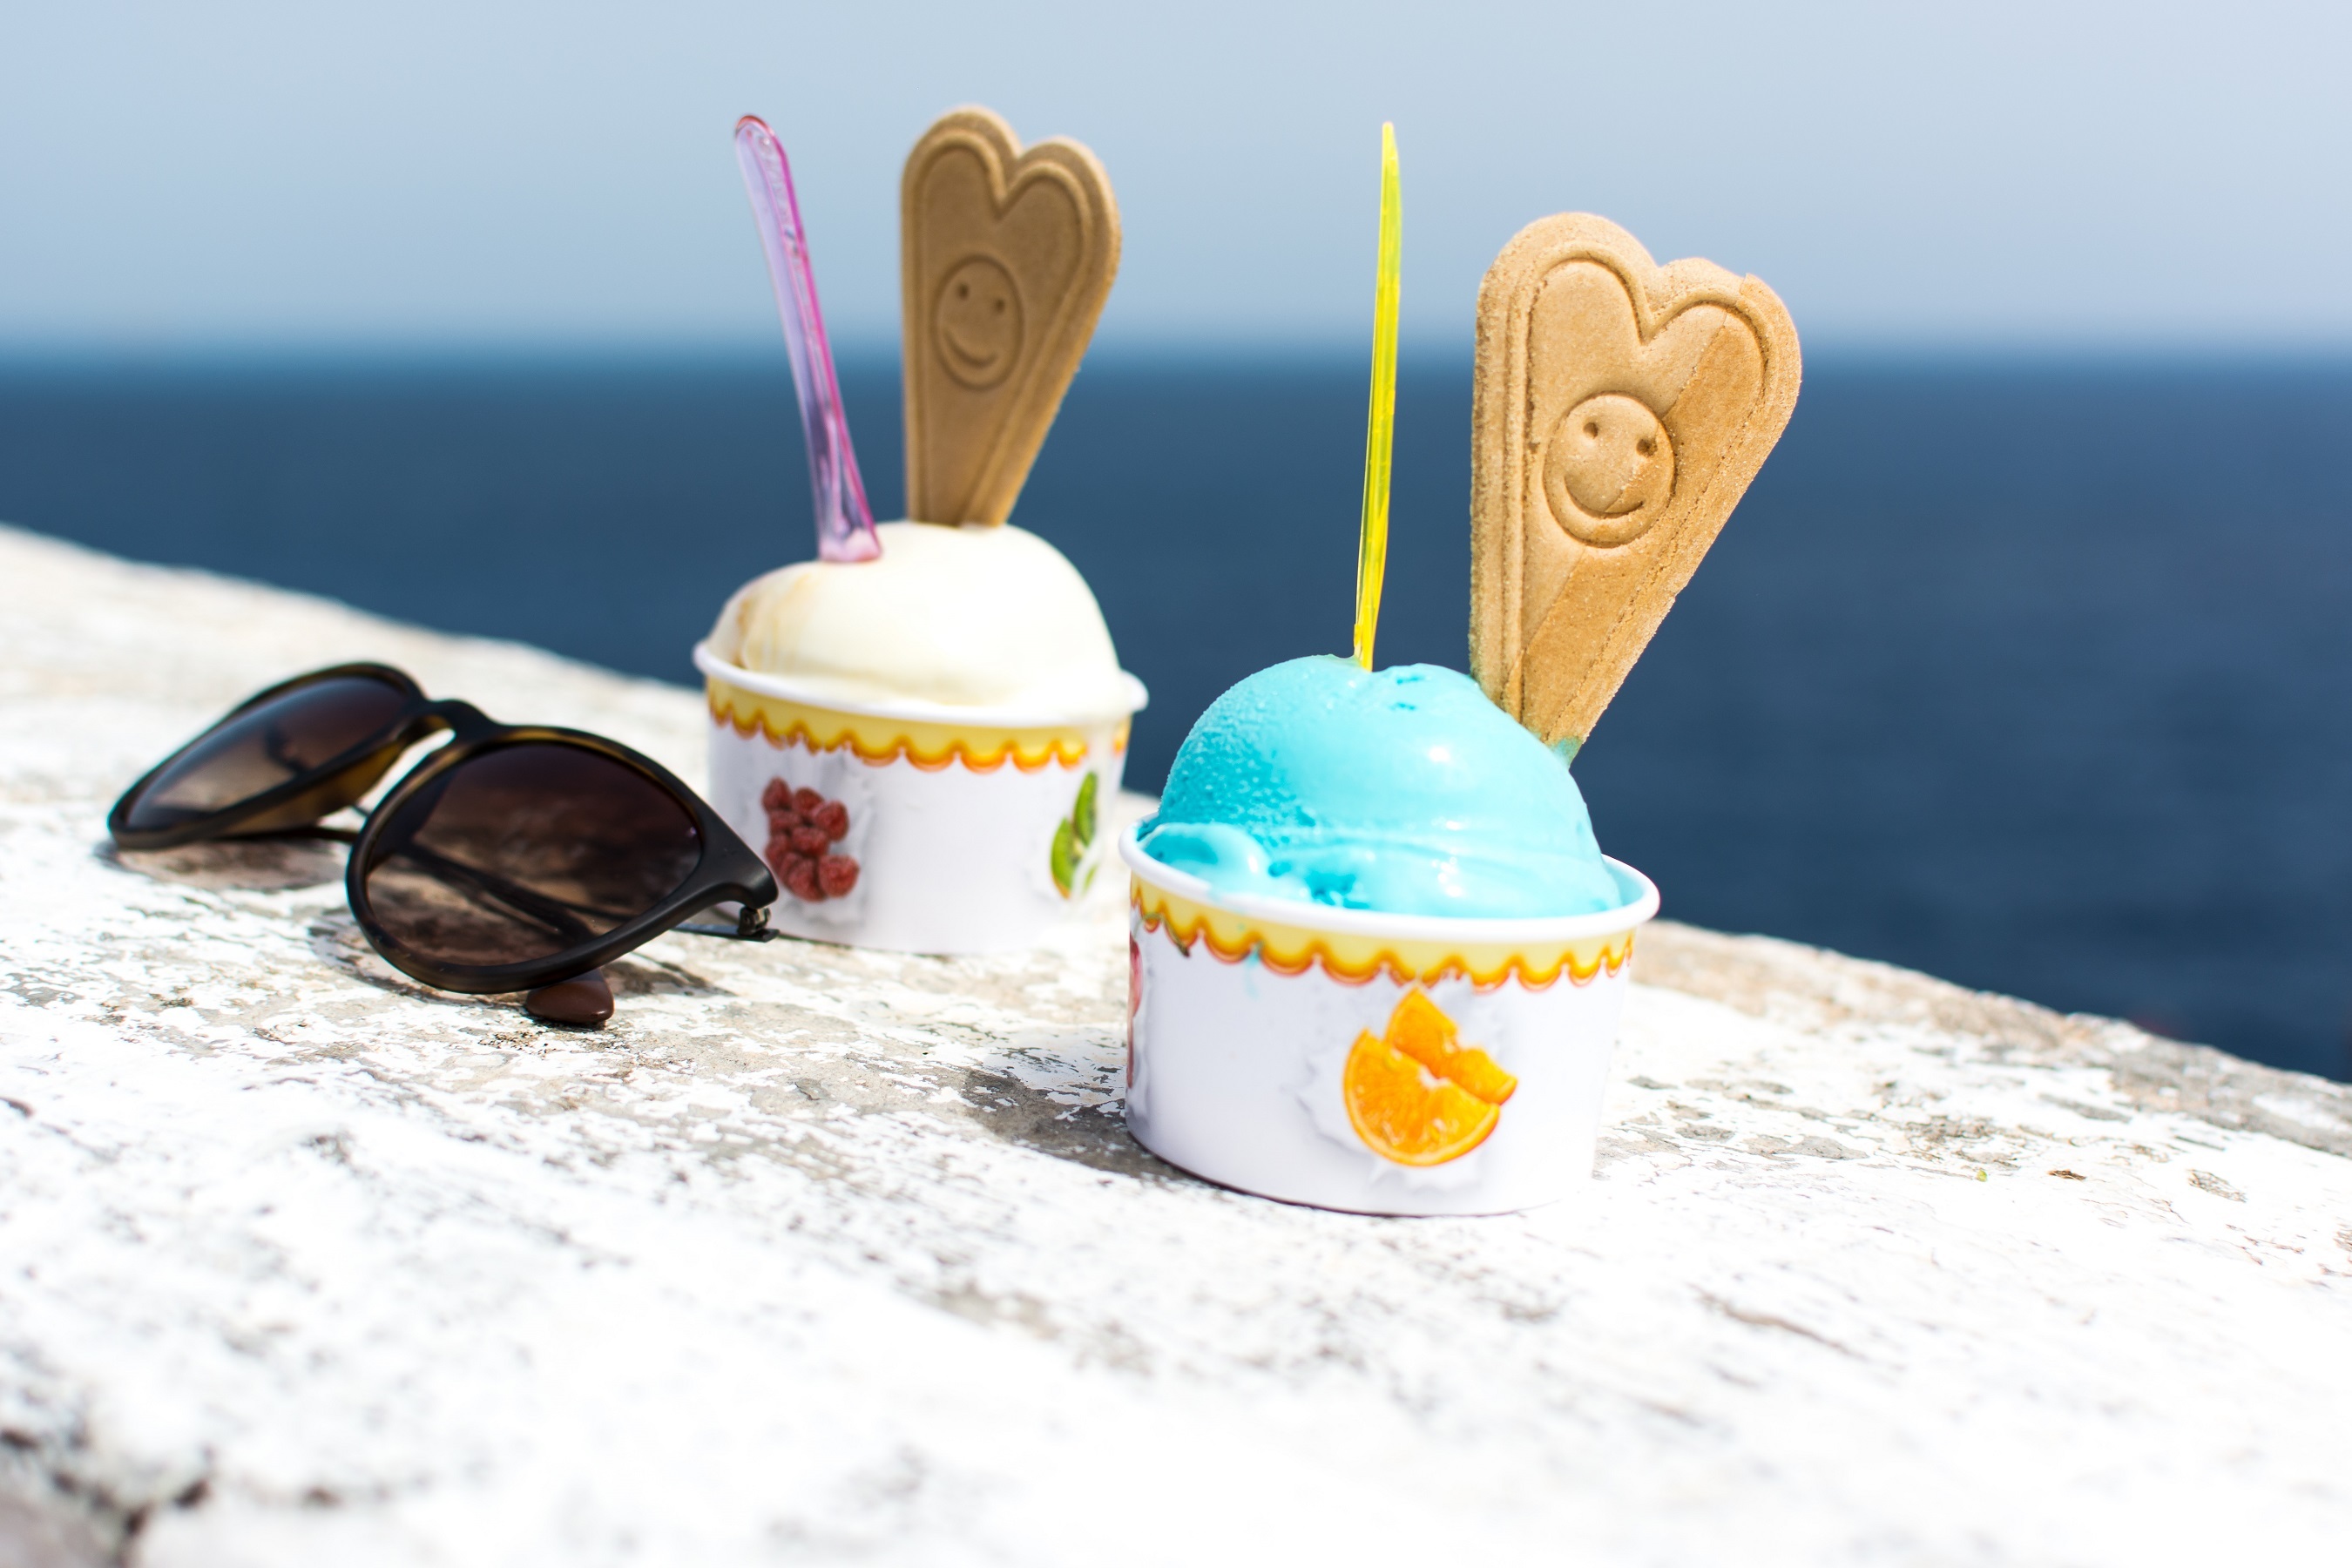
sea, ocean, food, culinary, macro, frozen, blue, colorful, snack, cookie, dessert, bright, tasty, refreshment, refreshing, smurf ice cream